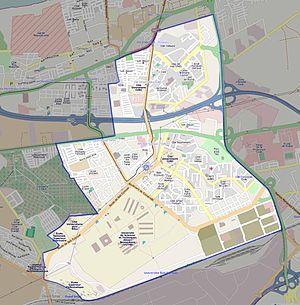
Carte de la commune de Bab Ezzouar
Bab Ezzouar est une commune de la wilaya d'Alger en Algérie, située dans la banlieue Est d'Alger, le numéro de la commune est le 21.